2017 Amarnath Yatra massacre

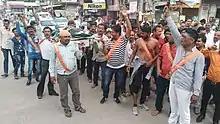
Protest in Gujarat

Protesters in the Jammu Division burnt Pakistani flags in protest of the terrorist attack. They expressed a lack of confidence in the Mehbooba Mufti government and demanded the imposition of Governor's Rule in the State. After being blamed for the attack by the police, a LeT spokesman condemned the attack and termed it un-Islamic. They denied they were involved in the attack, blaming it instead on the Indian intelligence agencies.